Cytokine

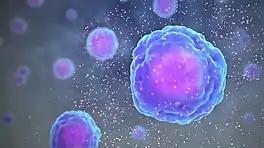
Cytokines (small pink particles) being secreted in a medical animation

Cytokines are a broad and loose category of small proteins (~5–25 kDa) important in cell signaling. Cytokines are produced by a broad range of cells, including immune cells, as well as endothelial cells, fibroblasts, and various types of connective tissue cells. A single cytokine may be produced by more than one type of cell.